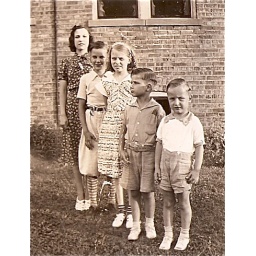
In the front. I think the boy in knickers and striped socks is Harry. 1937